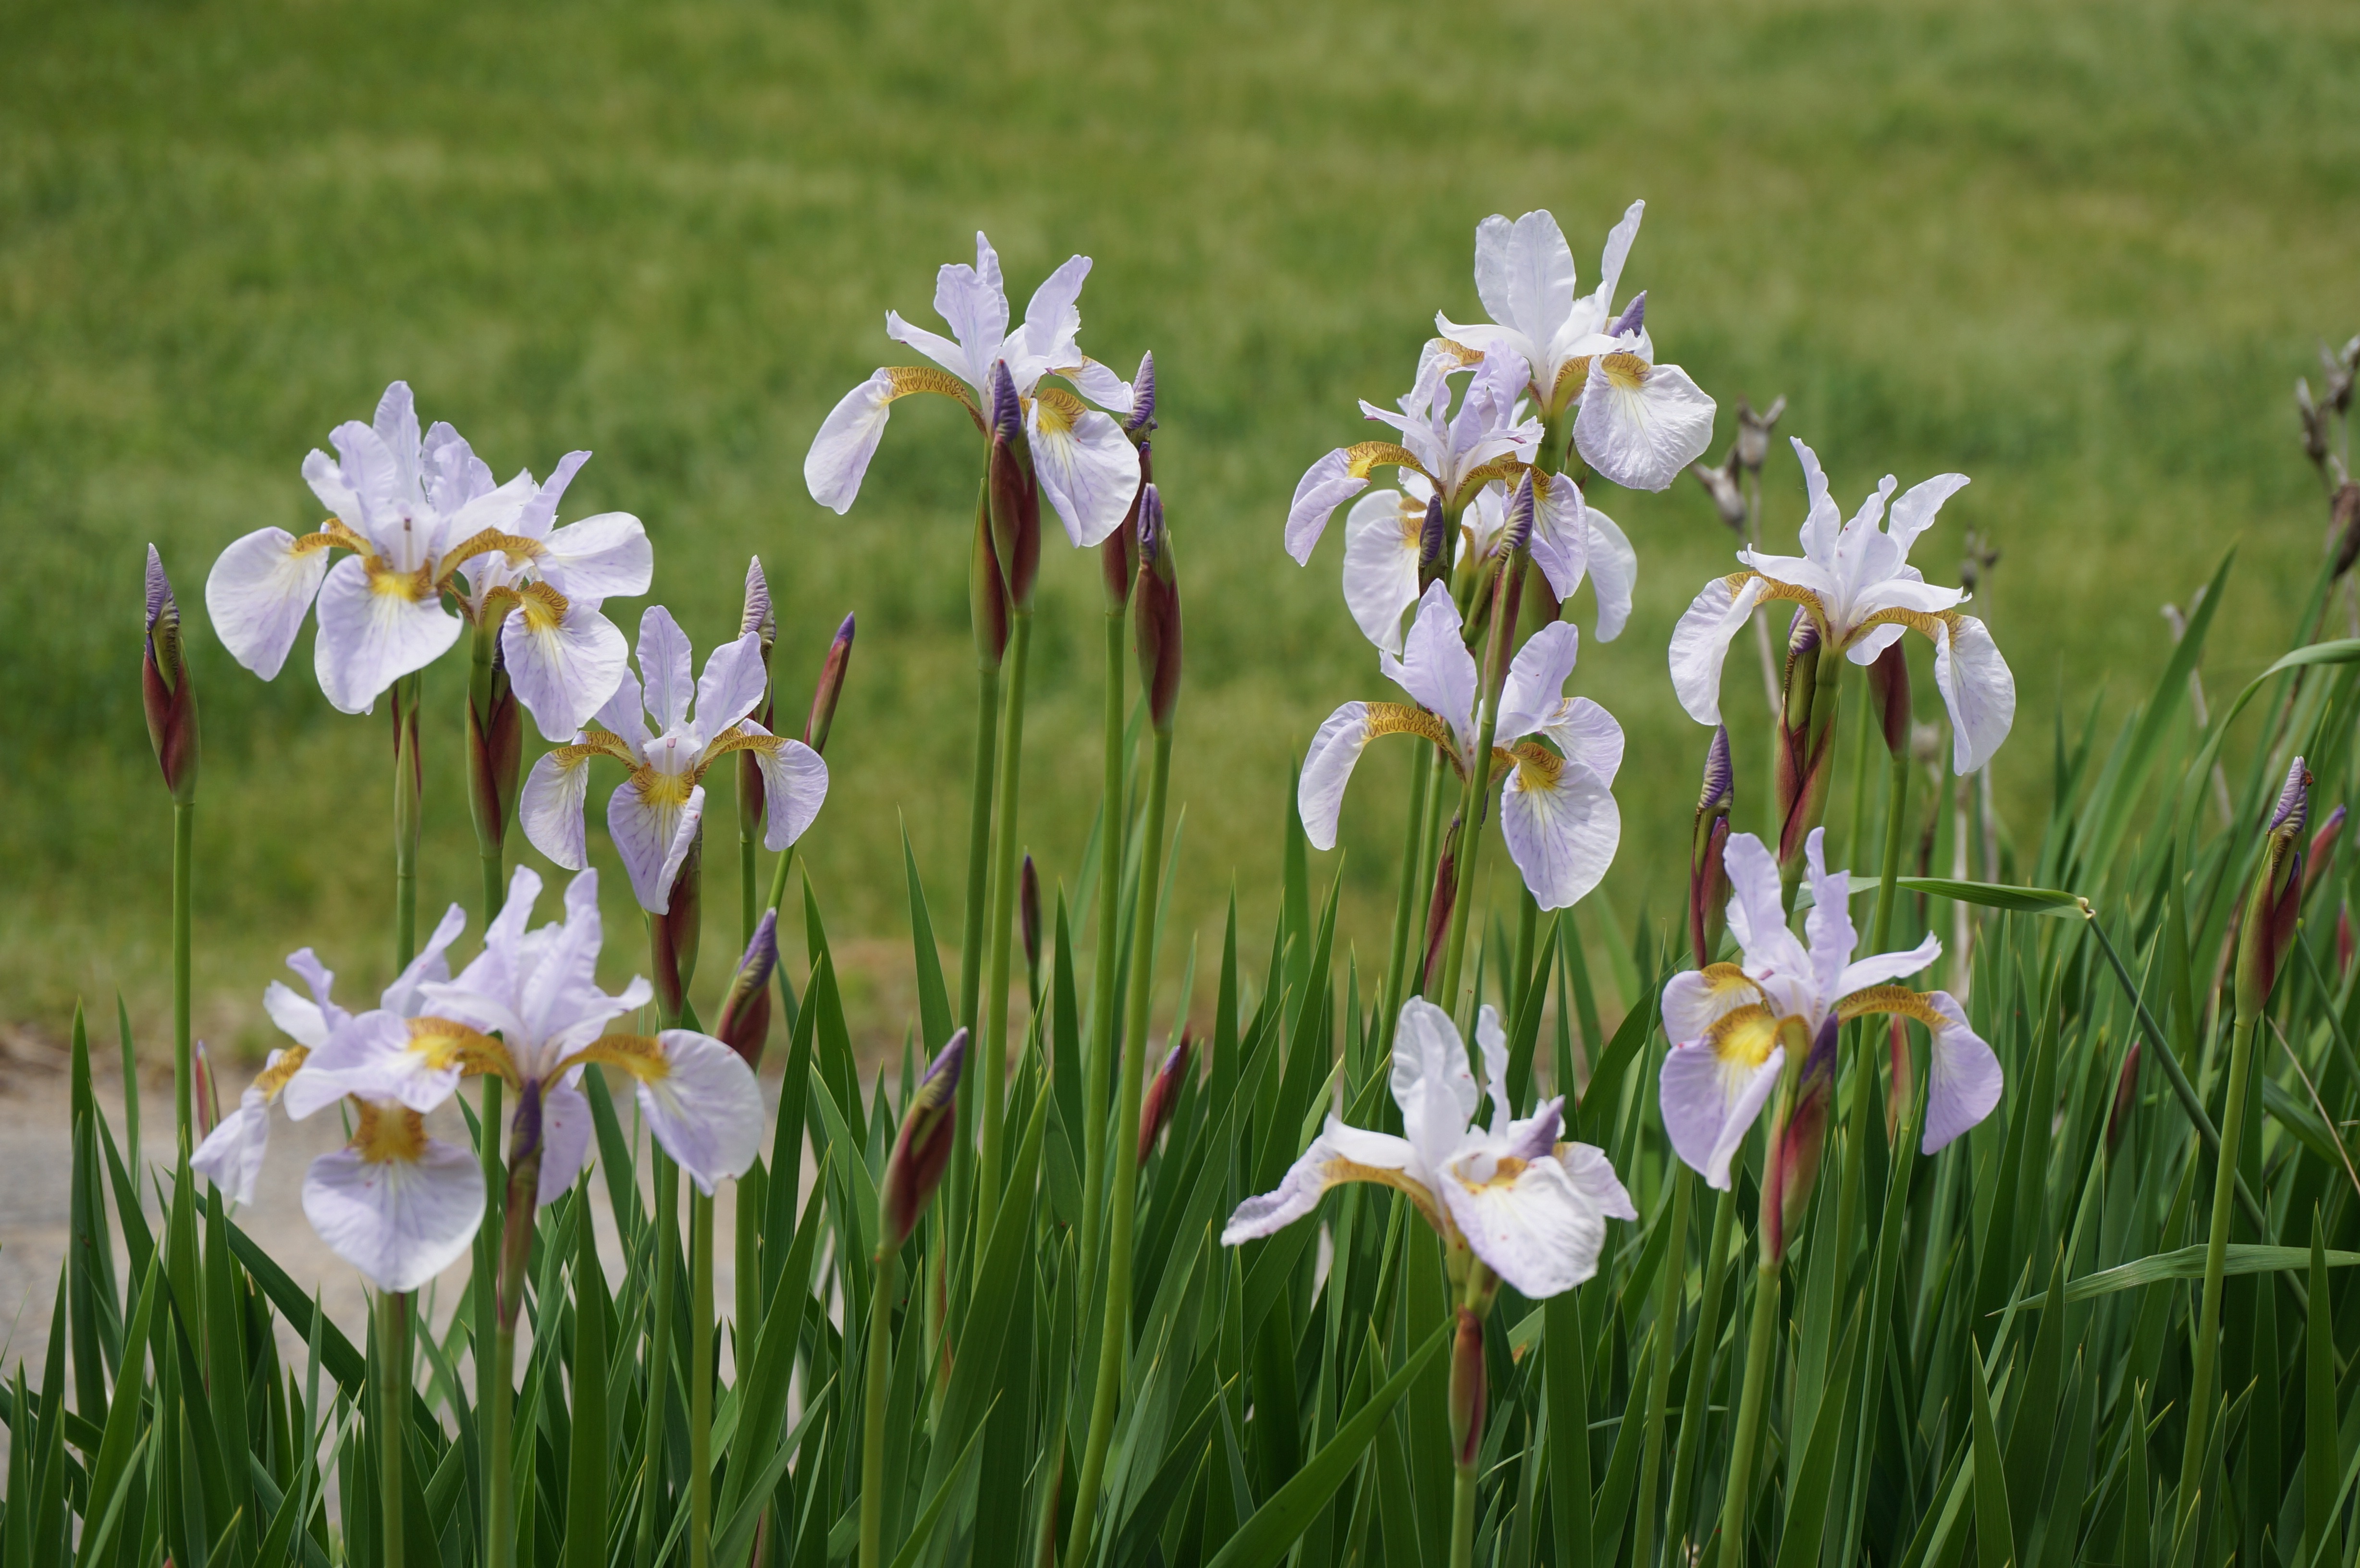
grass, plant, field, meadow, prairie, flower, purple, botany, flora, wildflower, flowers, iris, narcissus, snowdrop, flowering plant, light purple, iris versicolor, land plant, iris family, ayame